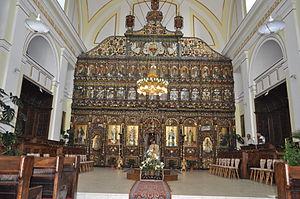
Stefan Tenecki est un peintre d'icônes serbe ou aroumain du XVIIIᵉ siècle. Artiste prolifique, il a travaillé en Voïvodine, en Hongrie et en Roumanie. Il est considéré comme le premier peintre serbo-roumain à avoir acclimaté dans ces régions influencées par la peinture byzantine le style baroque venu d'Occident.